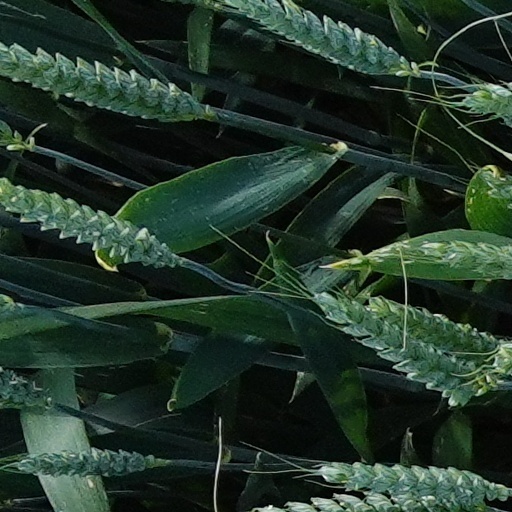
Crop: wheat